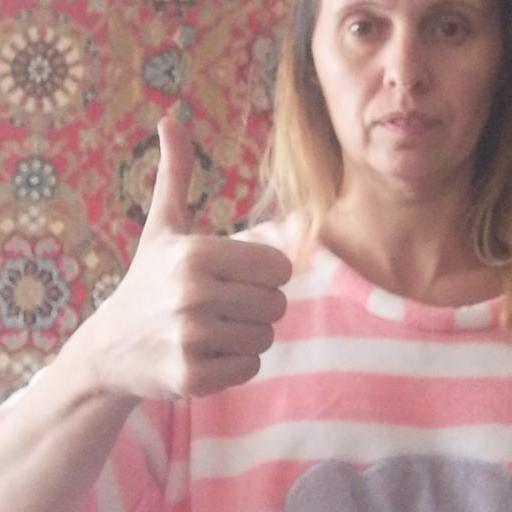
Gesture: like